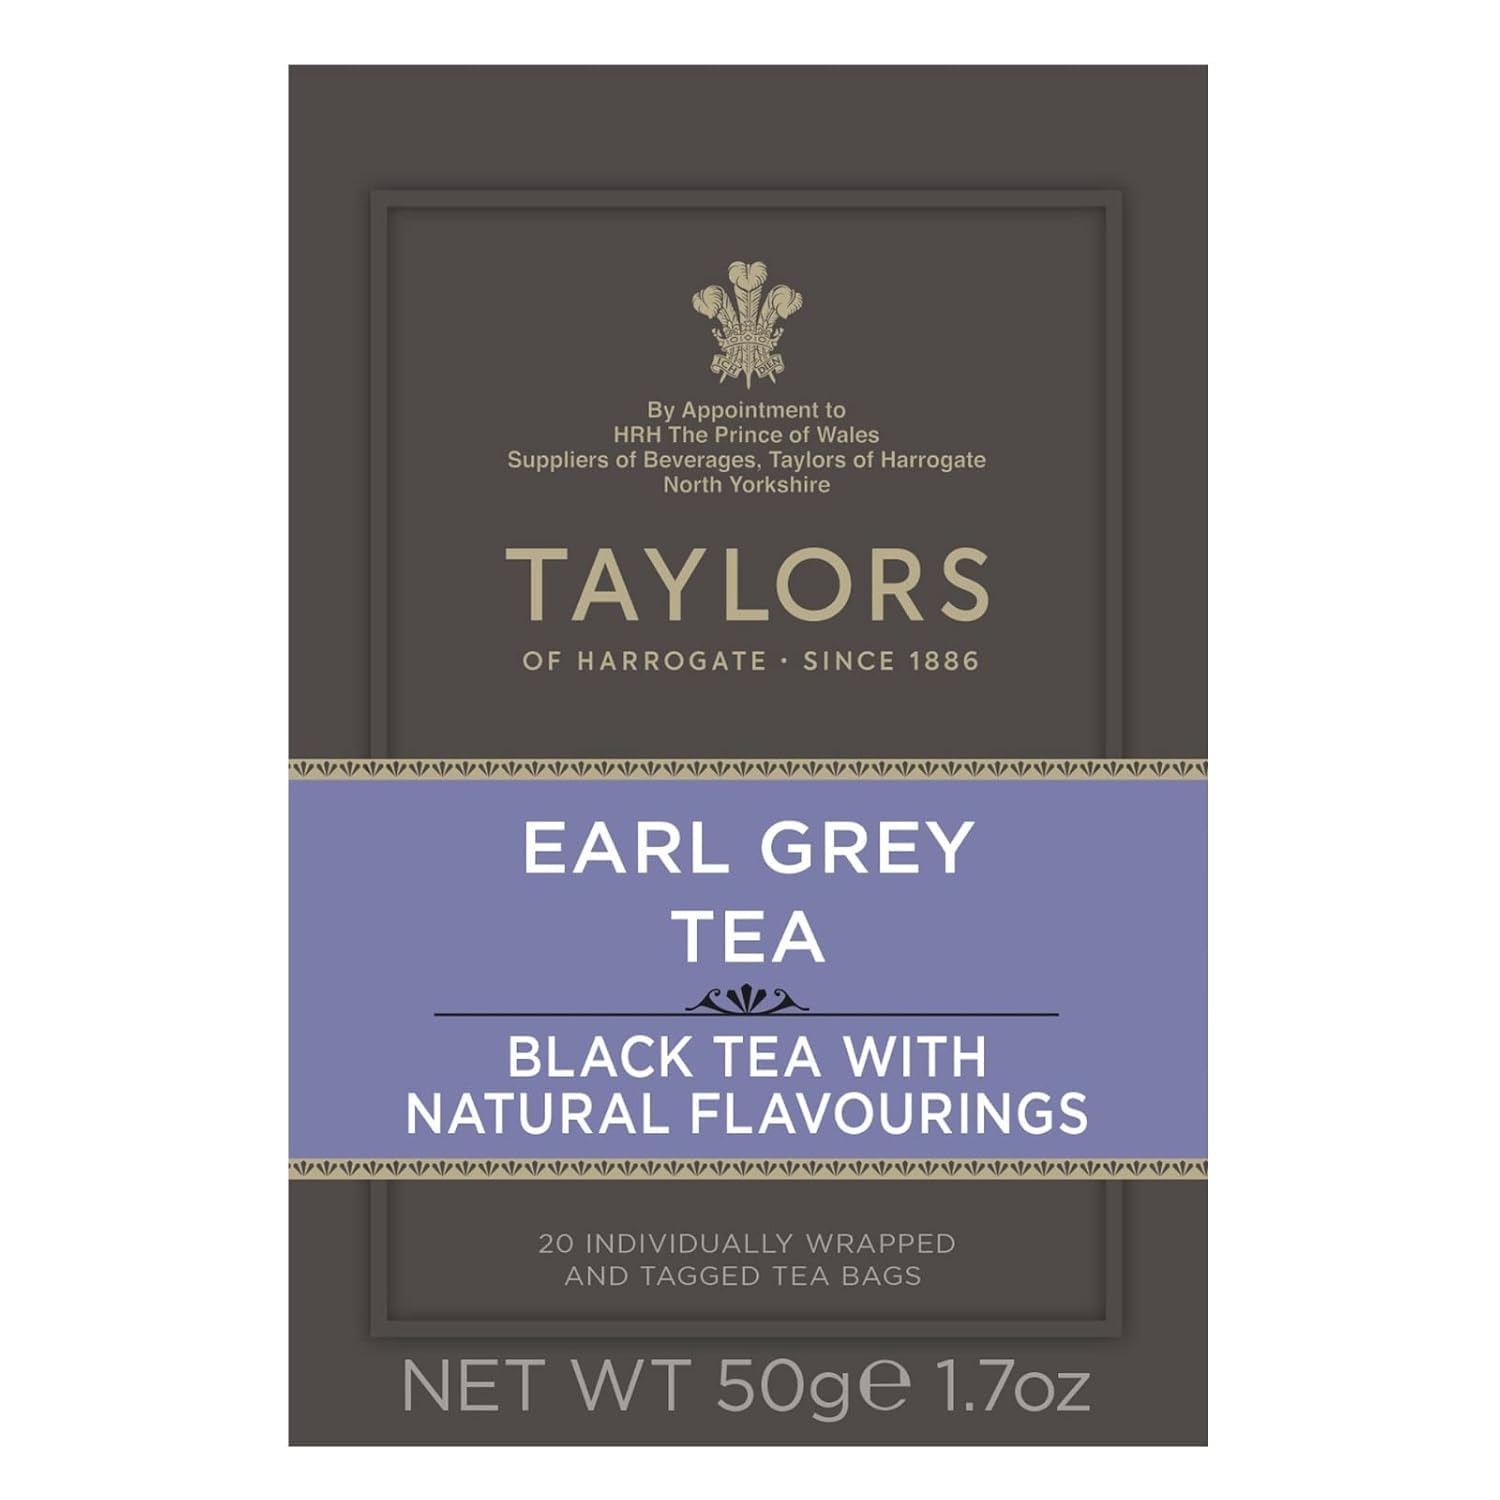
Item Name: Taylors of Harrogate Earl Grey, 20 Teabags
Bullet Point 1: The elegant fragrance of the bergamot fruit gives Earl Grey its famous flavour. Ours balances this beautiful Sicilian citrus with light and delicate teas from Indonesia and high-altitude teas from the Blue Mountains in southern India.
Bullet Point 2: Use one tea bag. Add freshly boiled water and infuse for 3-5 minutes. Serve with or without milk.
Bullet Point 3: Chinese teas blended and packed in England
Value: 20.0
Unit: Count

Price: 3.68